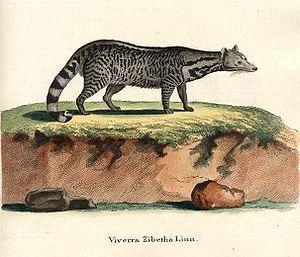
La Grande civette de l'Inde ou zibeth est une espèce de mammifères carnivores.